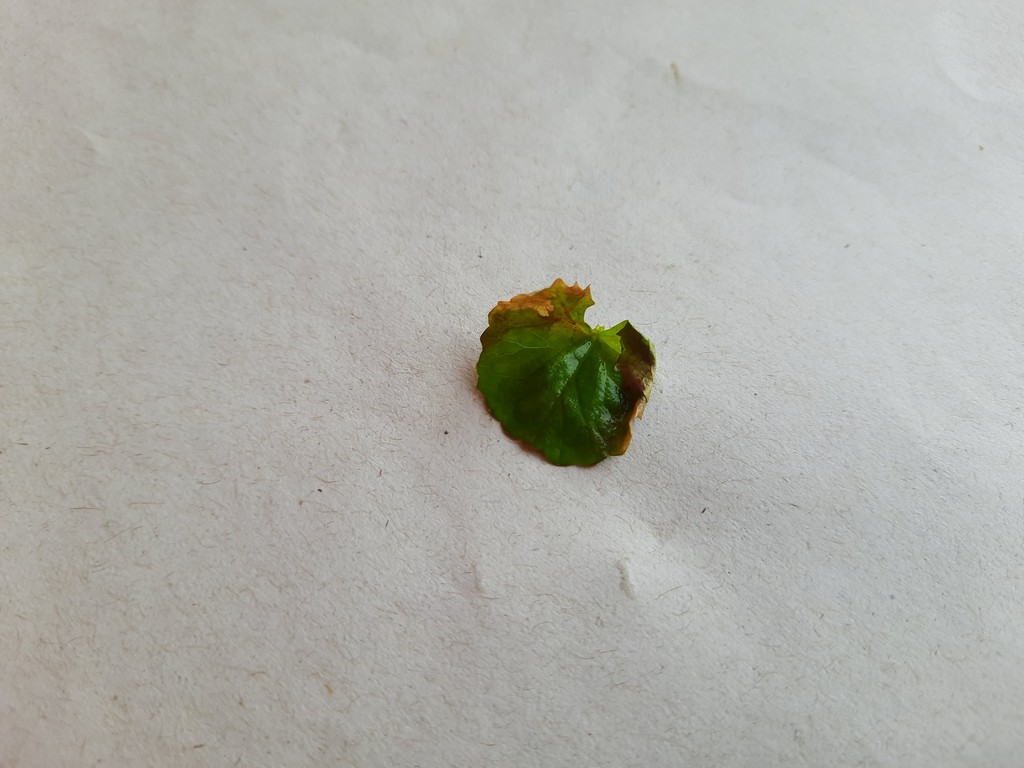
Label: Unhealthy